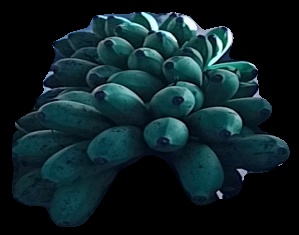
Variety: rasbale
Grade: grade2